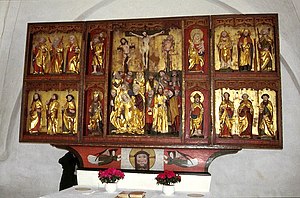
Vålse Kirke
Altertavlen.
Vålse Kirke i Danmark. Altertavle
Vålse Kirke ligger i den sydlige del af landsbyen Vålse ca. 19 km NNV for Nykøbing Falster. Kirken er viet til Olav den Hellige, som også ses på altertavlen fra 1400-tallet. Den første kirke på stedet er måske grundlagt af Magnus den Gode som var søn af Olav den Hellige.